Philip Kerr, 11th Marquess of Lothian

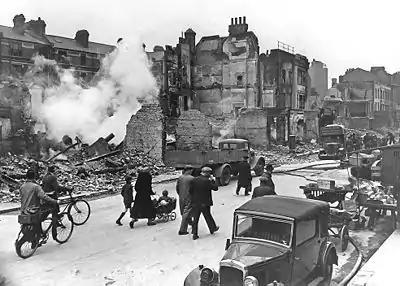
London bombed; Londoners carry on

Churchill and Lothian worked out the details and Lothian took them to Roosevelt. Congress shortly after Lothian's death passed the Act to Promote the Defense of the United States incorporating this means of payment for vital armaments and supplies to Britain, which became known as “Lend-Lease”. It had Britain lease bases on its overseas territories to the US for the US's own defense in return for the US “lending”, aircraft and ships and sending "surplus" or "obsolete" armaments to a beleaguered and financially crippled Britain who then stood alone with the British Commonwealth as the only bulwark against Hitler and the evil of his Nazi creed and invasion forces.